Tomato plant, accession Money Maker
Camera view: tilt-top (135 deg); turntable rotation: 240 degrees
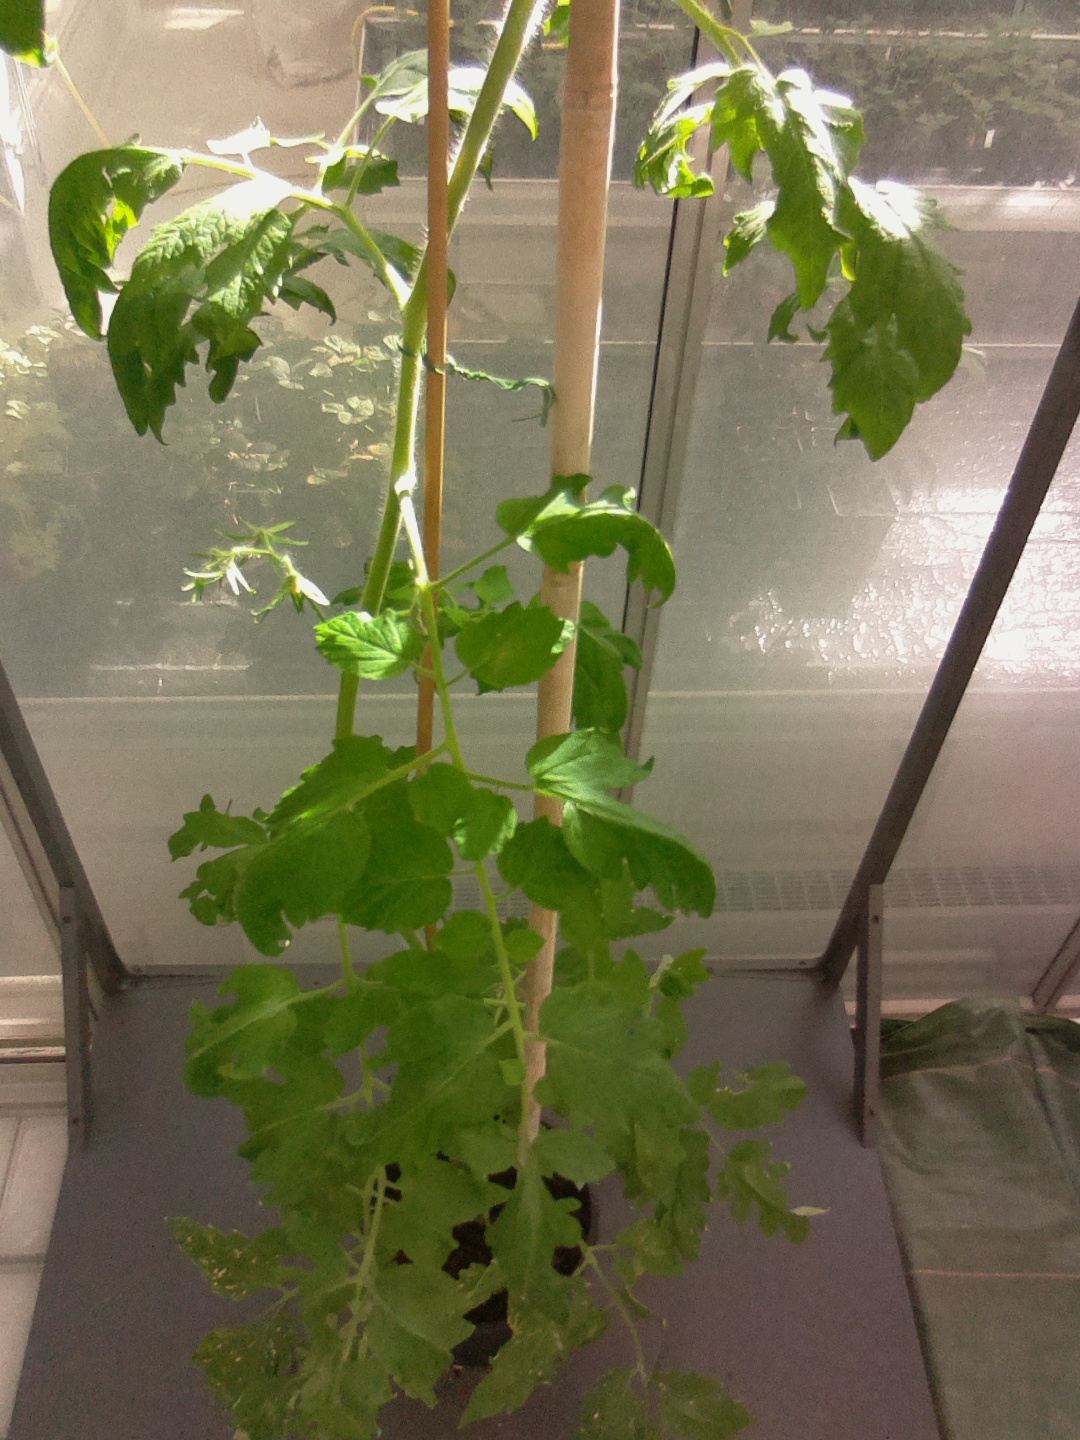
BBCH growth stage 70: Fruits at the main stem or branches visibles